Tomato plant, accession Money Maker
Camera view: vertical (180 deg); turntable rotation: 240 degrees
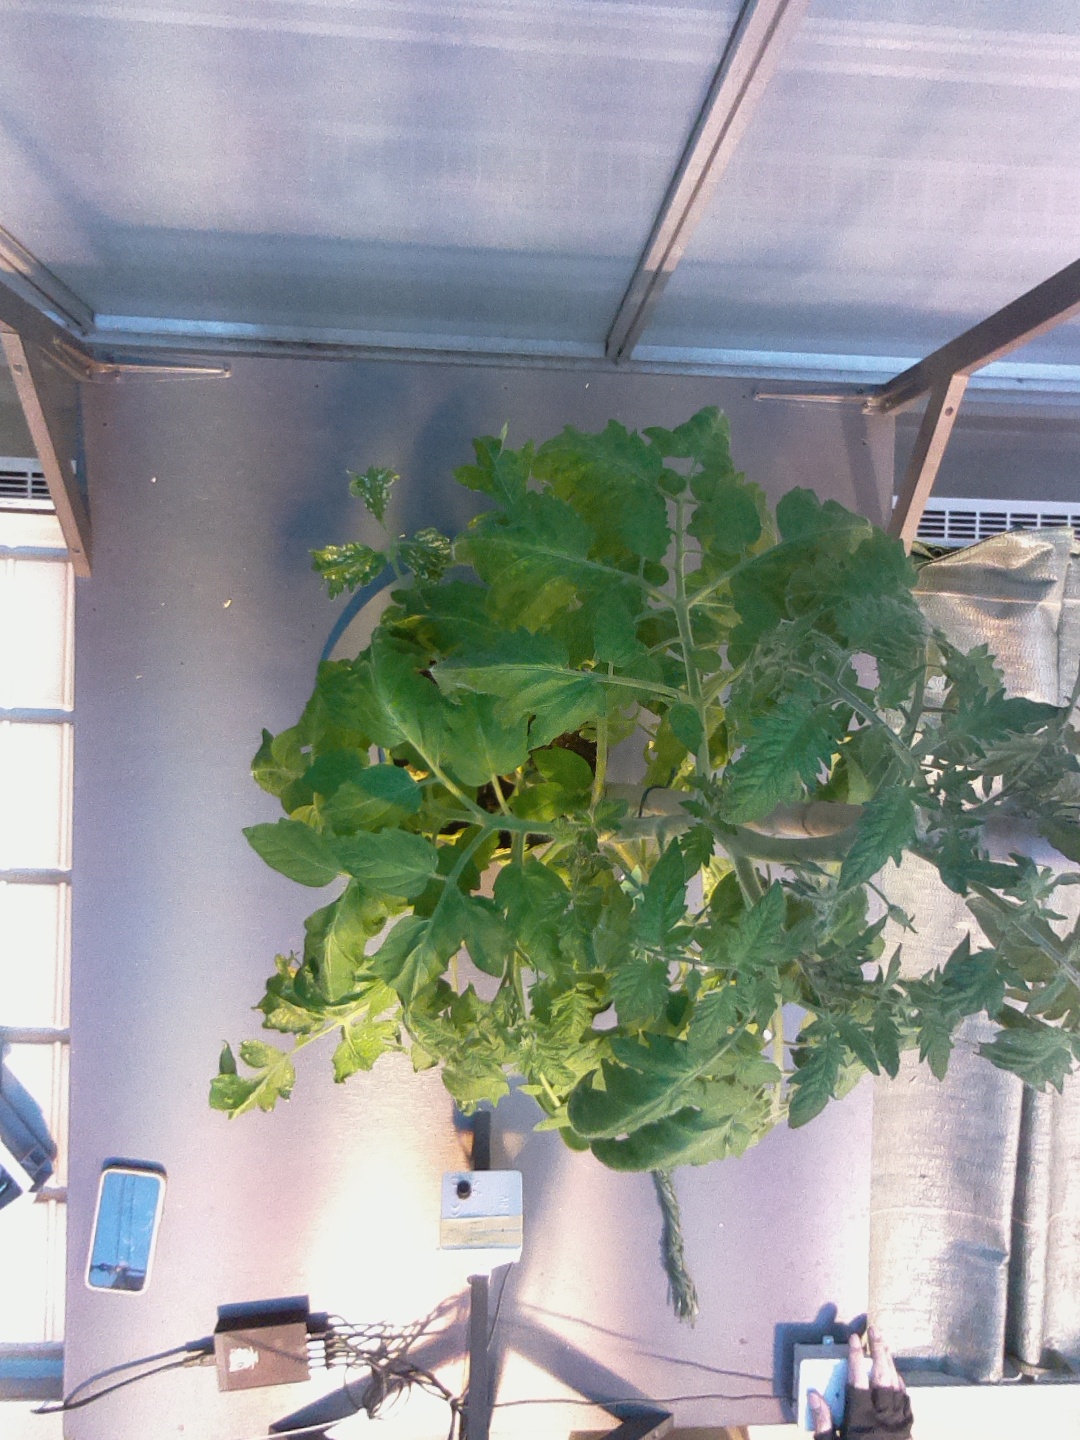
BBCH growth stage 64: 40%-50% of flowers open